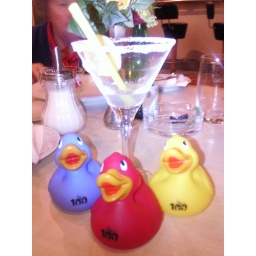
The ducks in the hotel bar